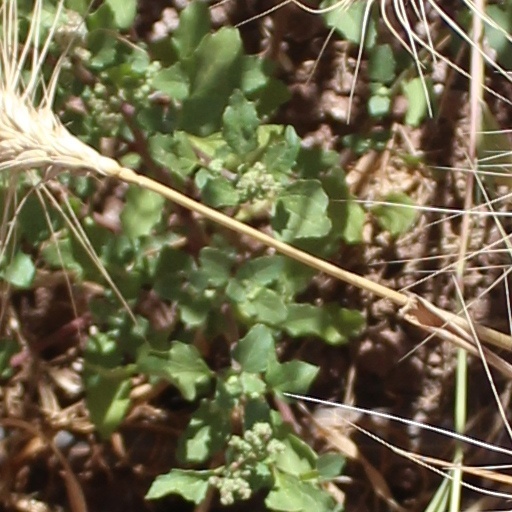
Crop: wheat